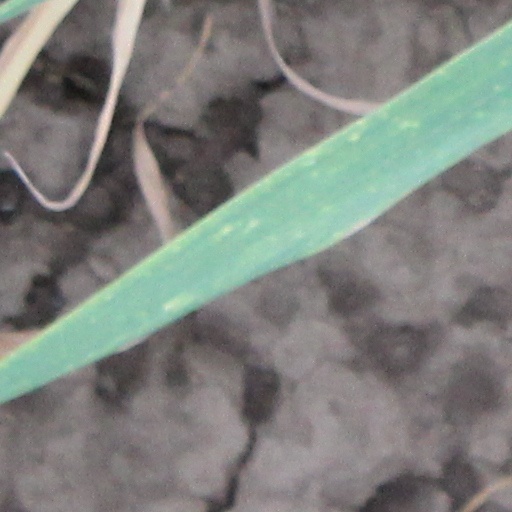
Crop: wheat